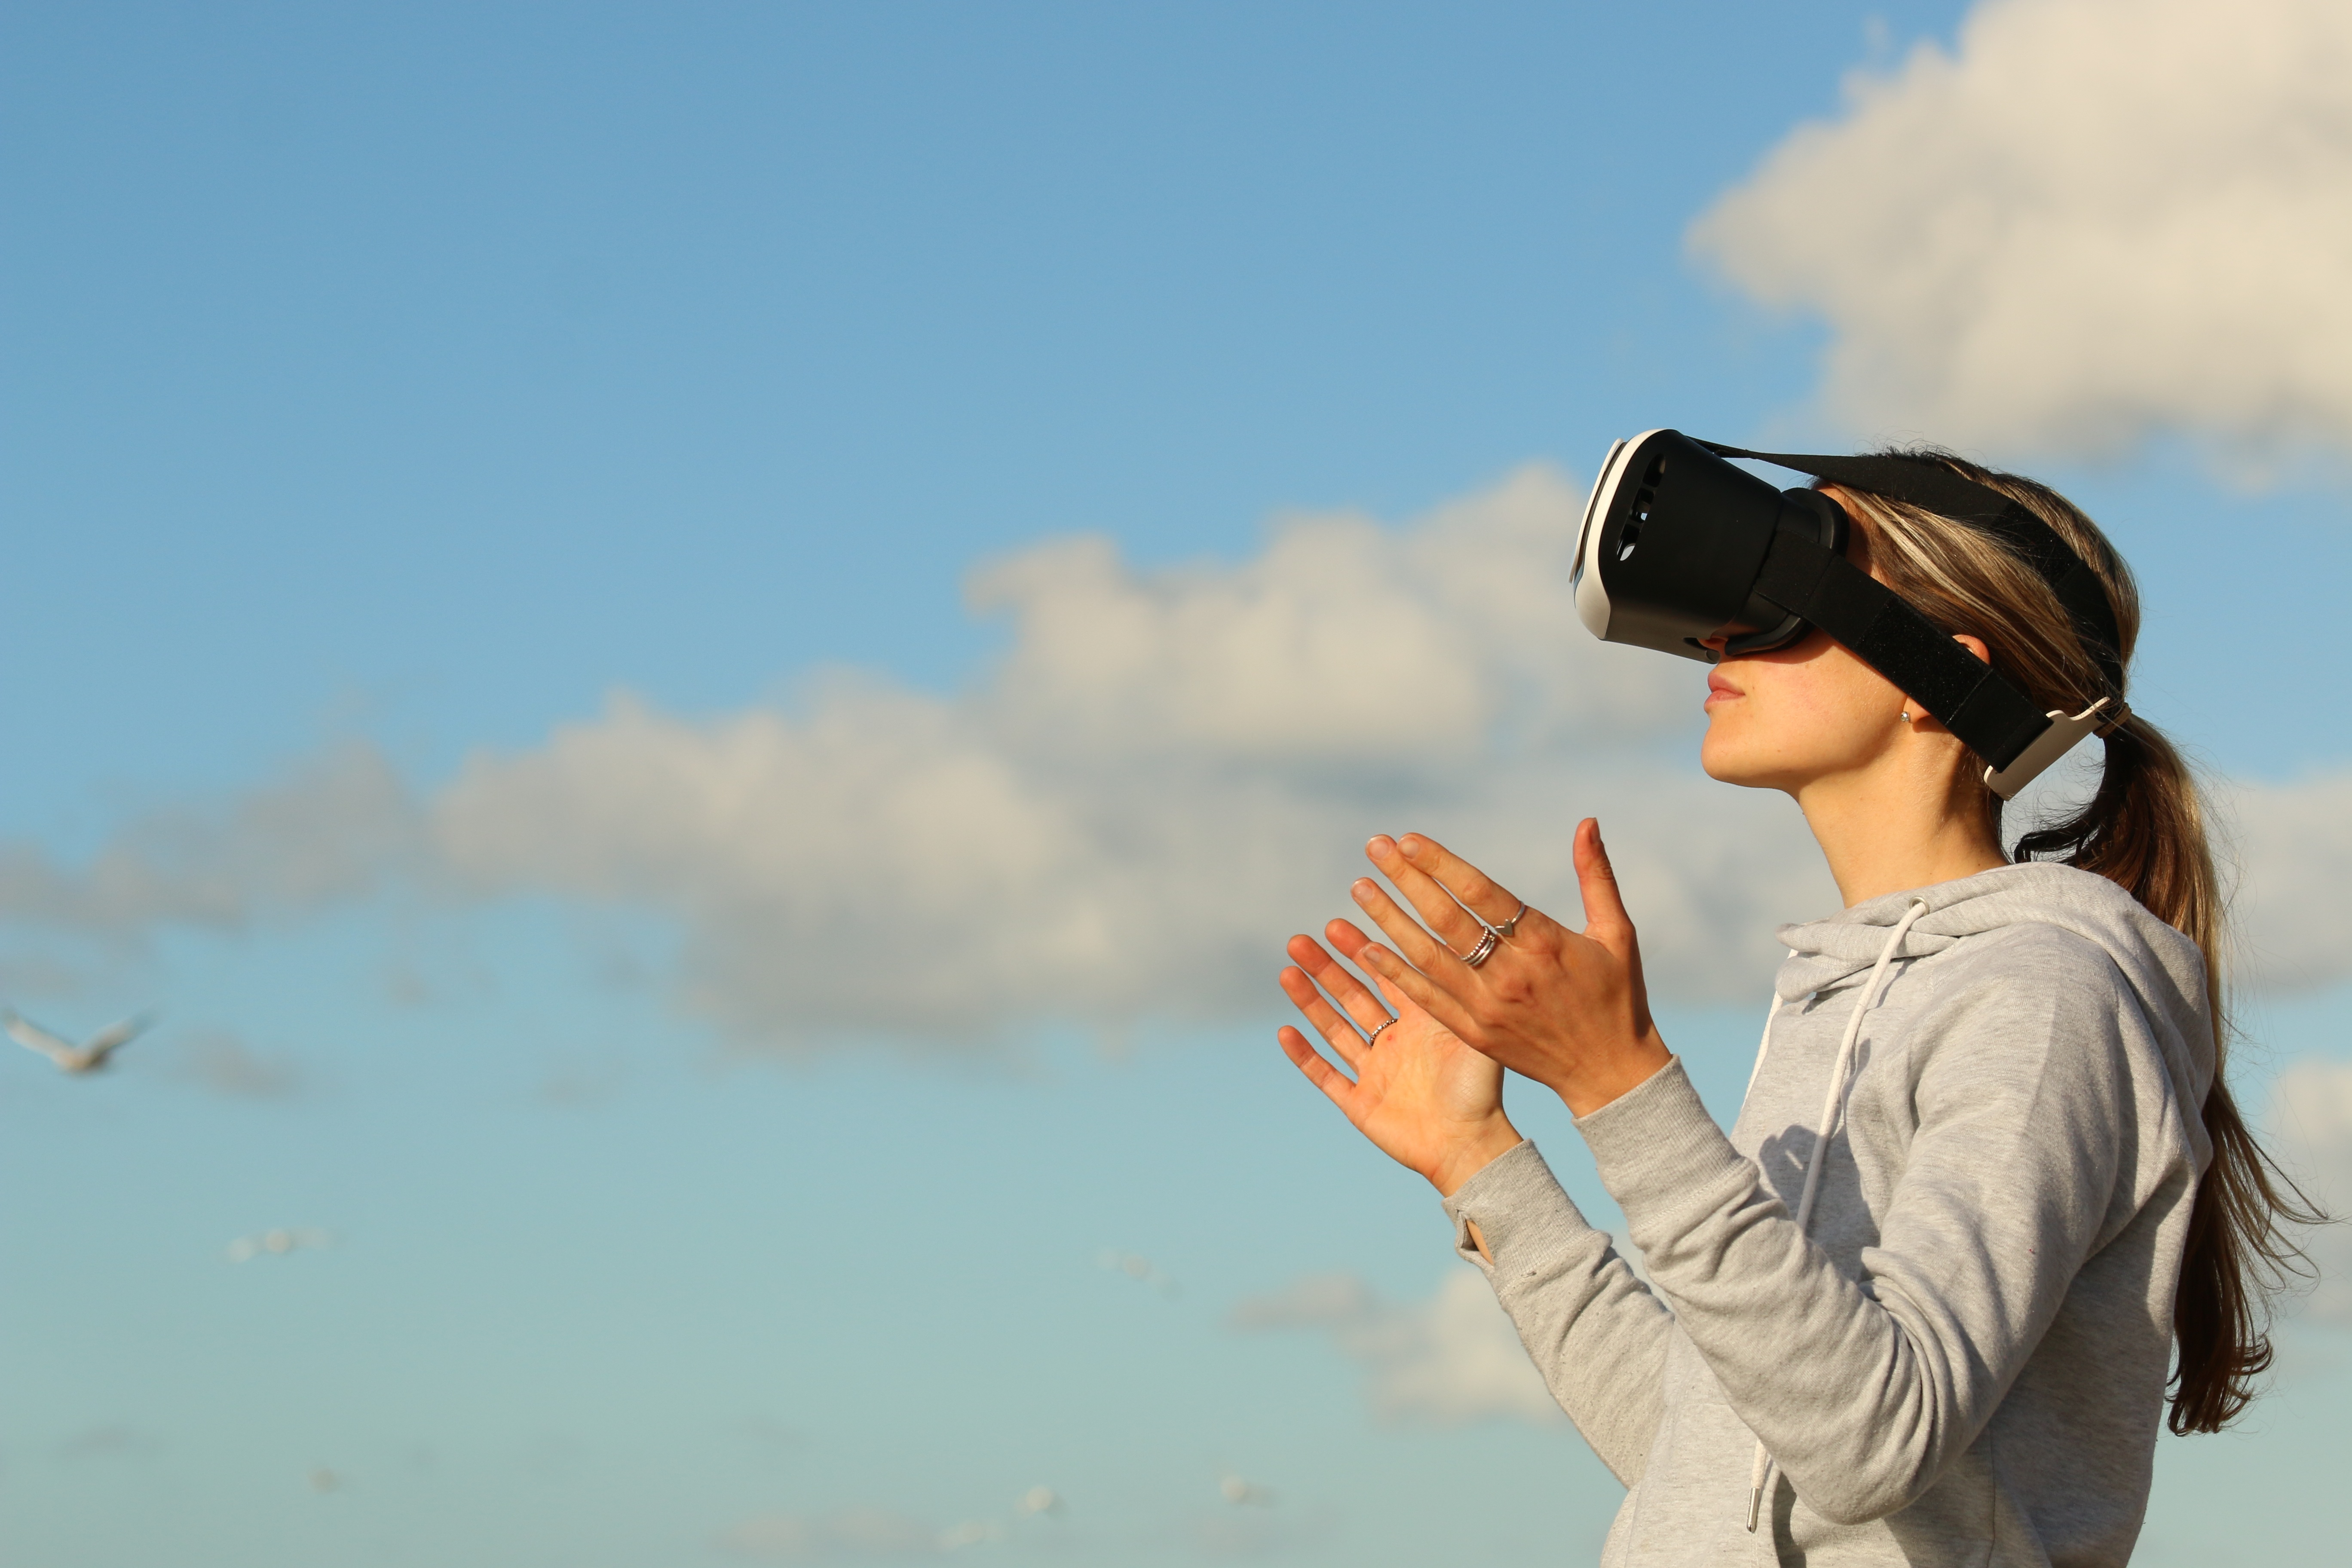
hand, person, sky, girl, woman, game, female, model, blue, side view, outdoors, clouds, virtual reality, interaction